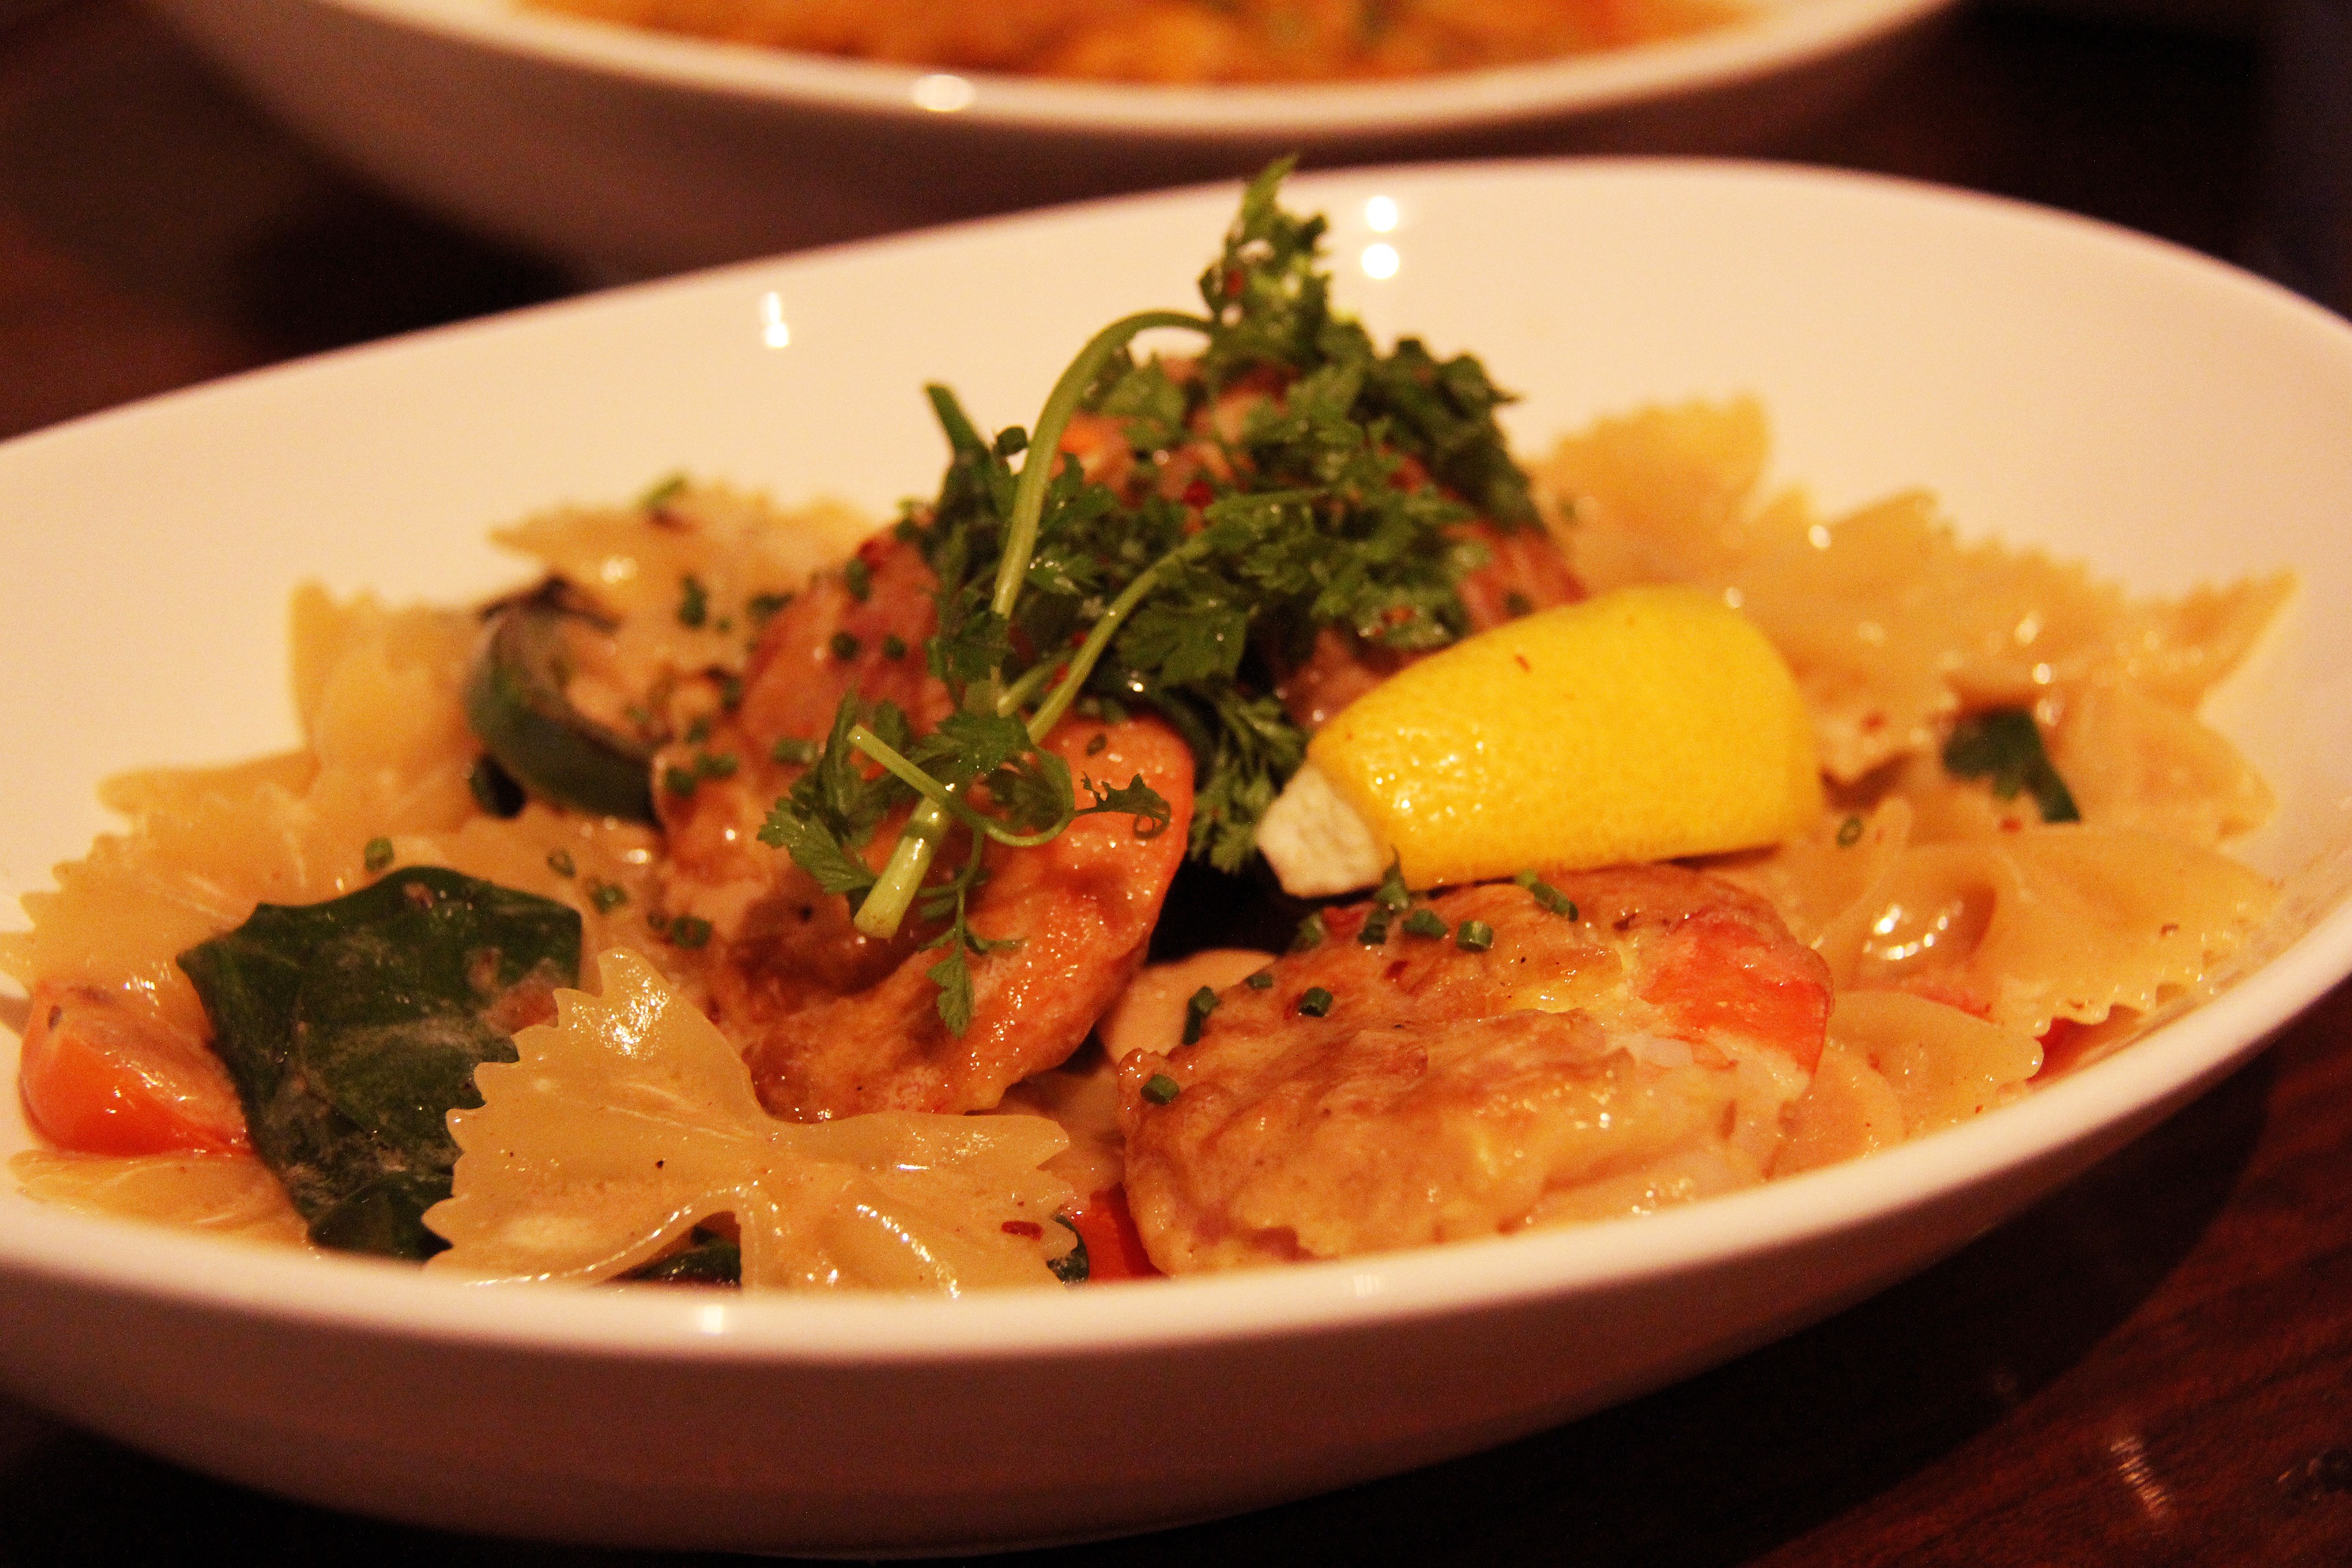
restaurant, dish, meal, food, produce, seafood, fish, cuisine, pasta, lemon, asian food, singapore, spaghetti, prawns, creamy, yummy, supper, curry, cheesy, thai food, italian food, chinese food, southeast asian food